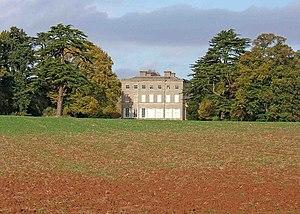
Edwin Sandys, 2ᵉ baron Sandys était un homme politique britannique.
Price Devereux, 9ᵉ vicomte Hereford de Vaynor Park, Montgomeryshire et Ombersley Court, Worcestershire est un pair britannique.